Flag of New Zealand

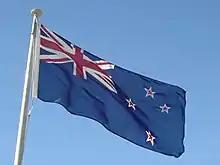
The flag of New Zealand flying outside the Beehive in Wellington

In its original usage as the flag of United Kingdom of Great Britain and Ireland, the Union Jack combined three heraldic crosses which represent the countries of the United Kingdom (as constituted in 1801):